Desolation Wilderness

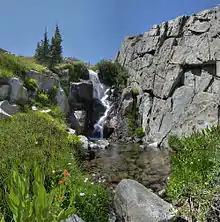
Snow melt drainage on the east side of Pyramid Peak

The Crystal Range is within the wilderness area, with Pyramid Peak as the highest point in the range and the wilderness at in elevation. Among the many waterfalls within the wilderness is Horsetail Falls.